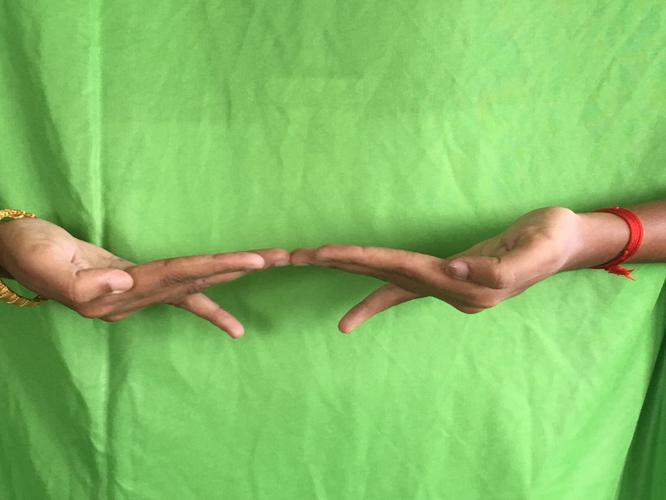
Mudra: Khatva
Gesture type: double_hand